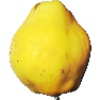
Label: Quince 1